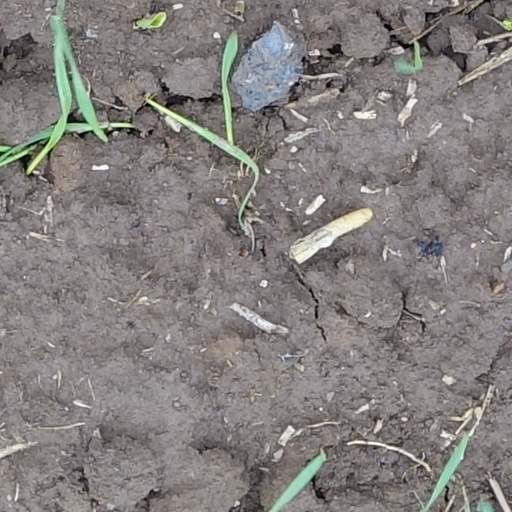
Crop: wheat